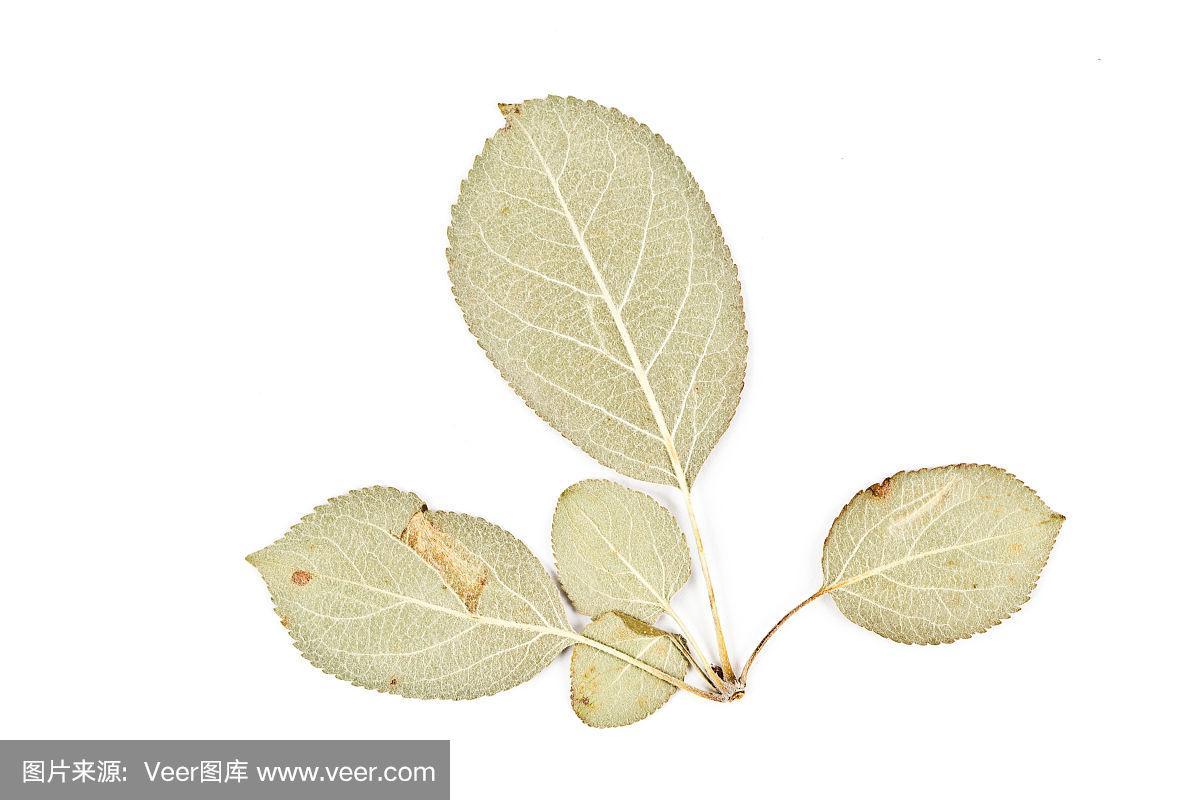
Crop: apple
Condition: healthy